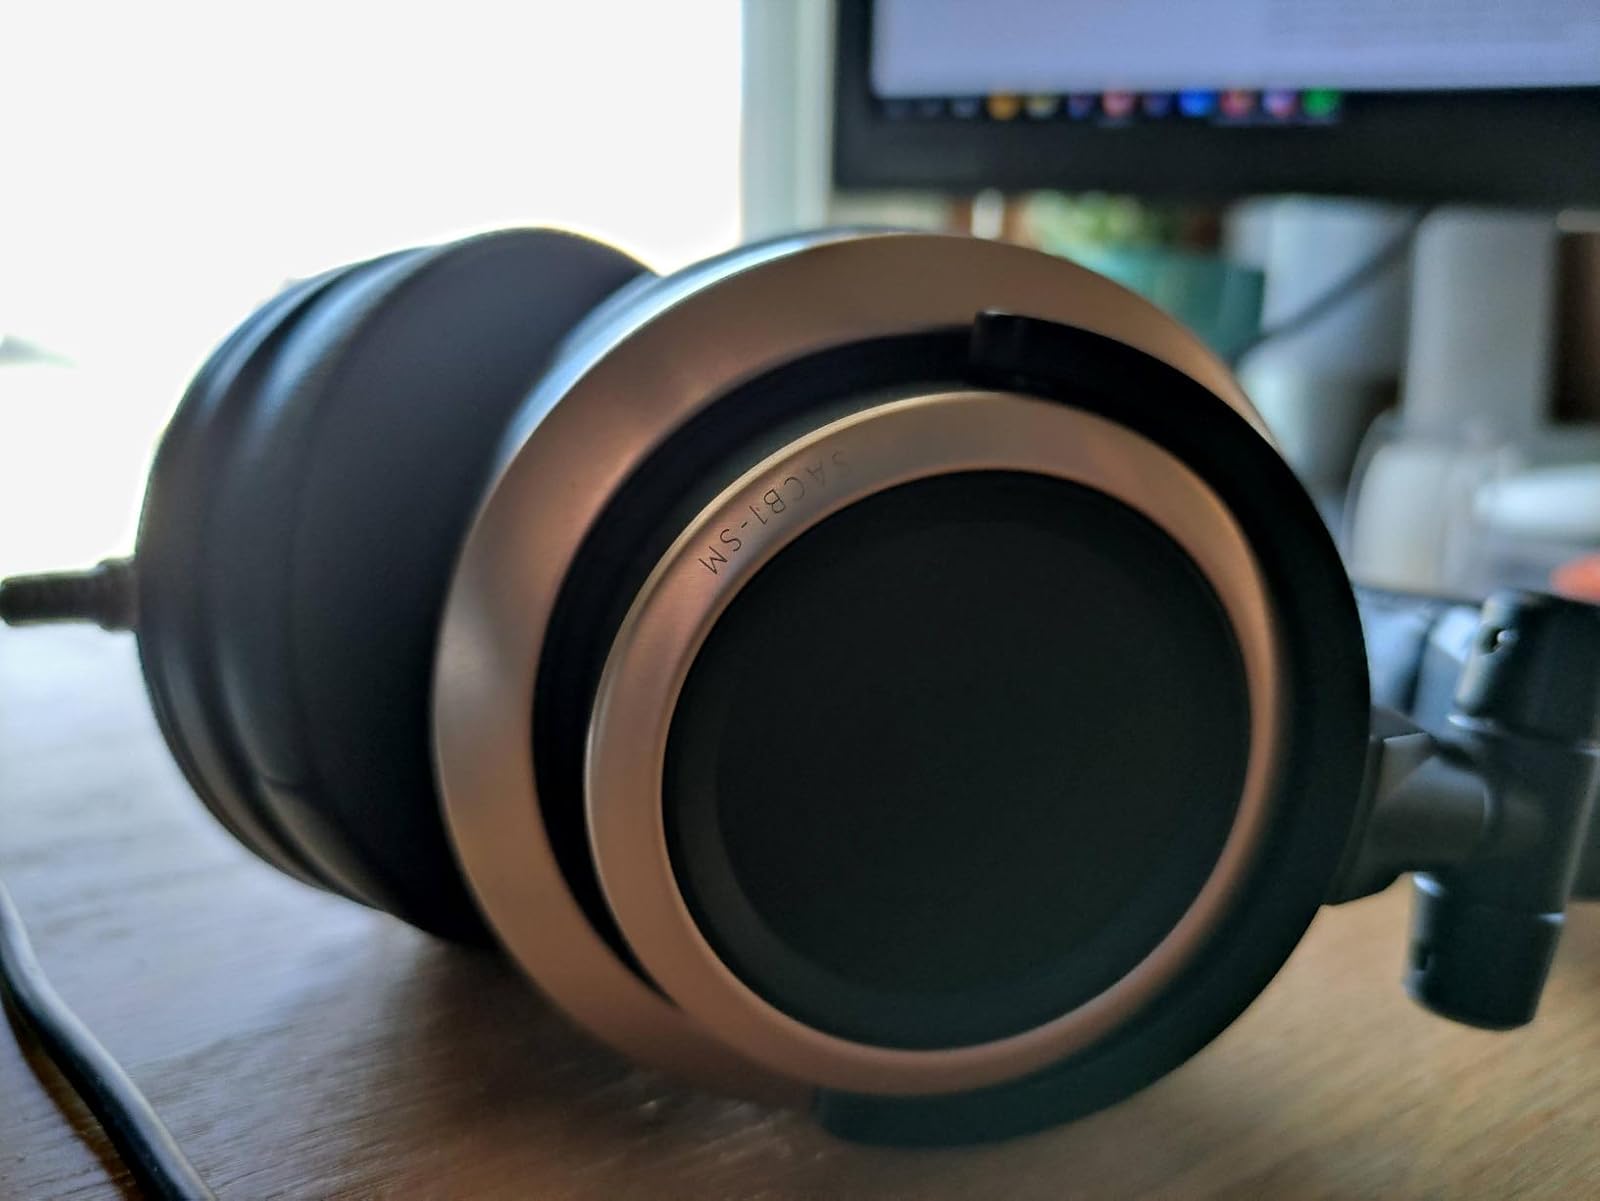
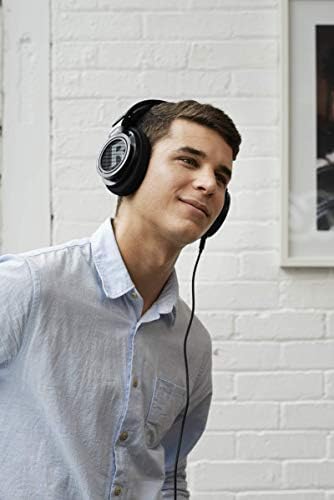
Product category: headphones
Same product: no